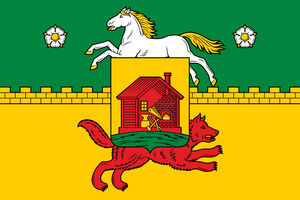
Novokouznetsk est une ville industrielle de l'oblast de Kemerovo, en Russie. Sa population s'élève à 552 105 habitants en 2019.